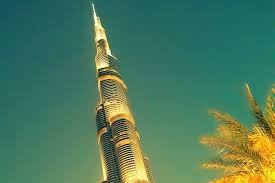
Landmark: Burj Khalifa